T. Subbarami Reddy

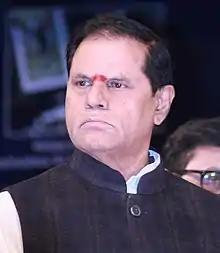

Thikkavarapu Subbarami Reddy (born 17 September 1943) is an Indian industrialist, politician, film producer, and a philanthropist. In 1993 he produced the Sanskrit film "Bhagavad Gita", which garnered the National Film Award for Best Feature Film at the 40th National Film Awards.